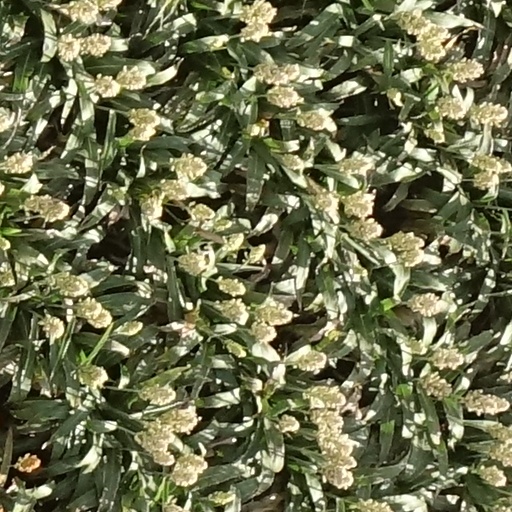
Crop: sorghum